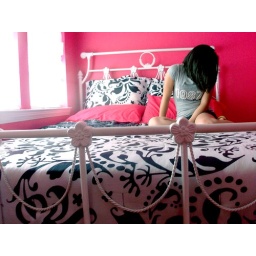
Ashley's bed room.:DAshley is the girl in this picture,i love her bedroom!:Dit's so pink and amazing!